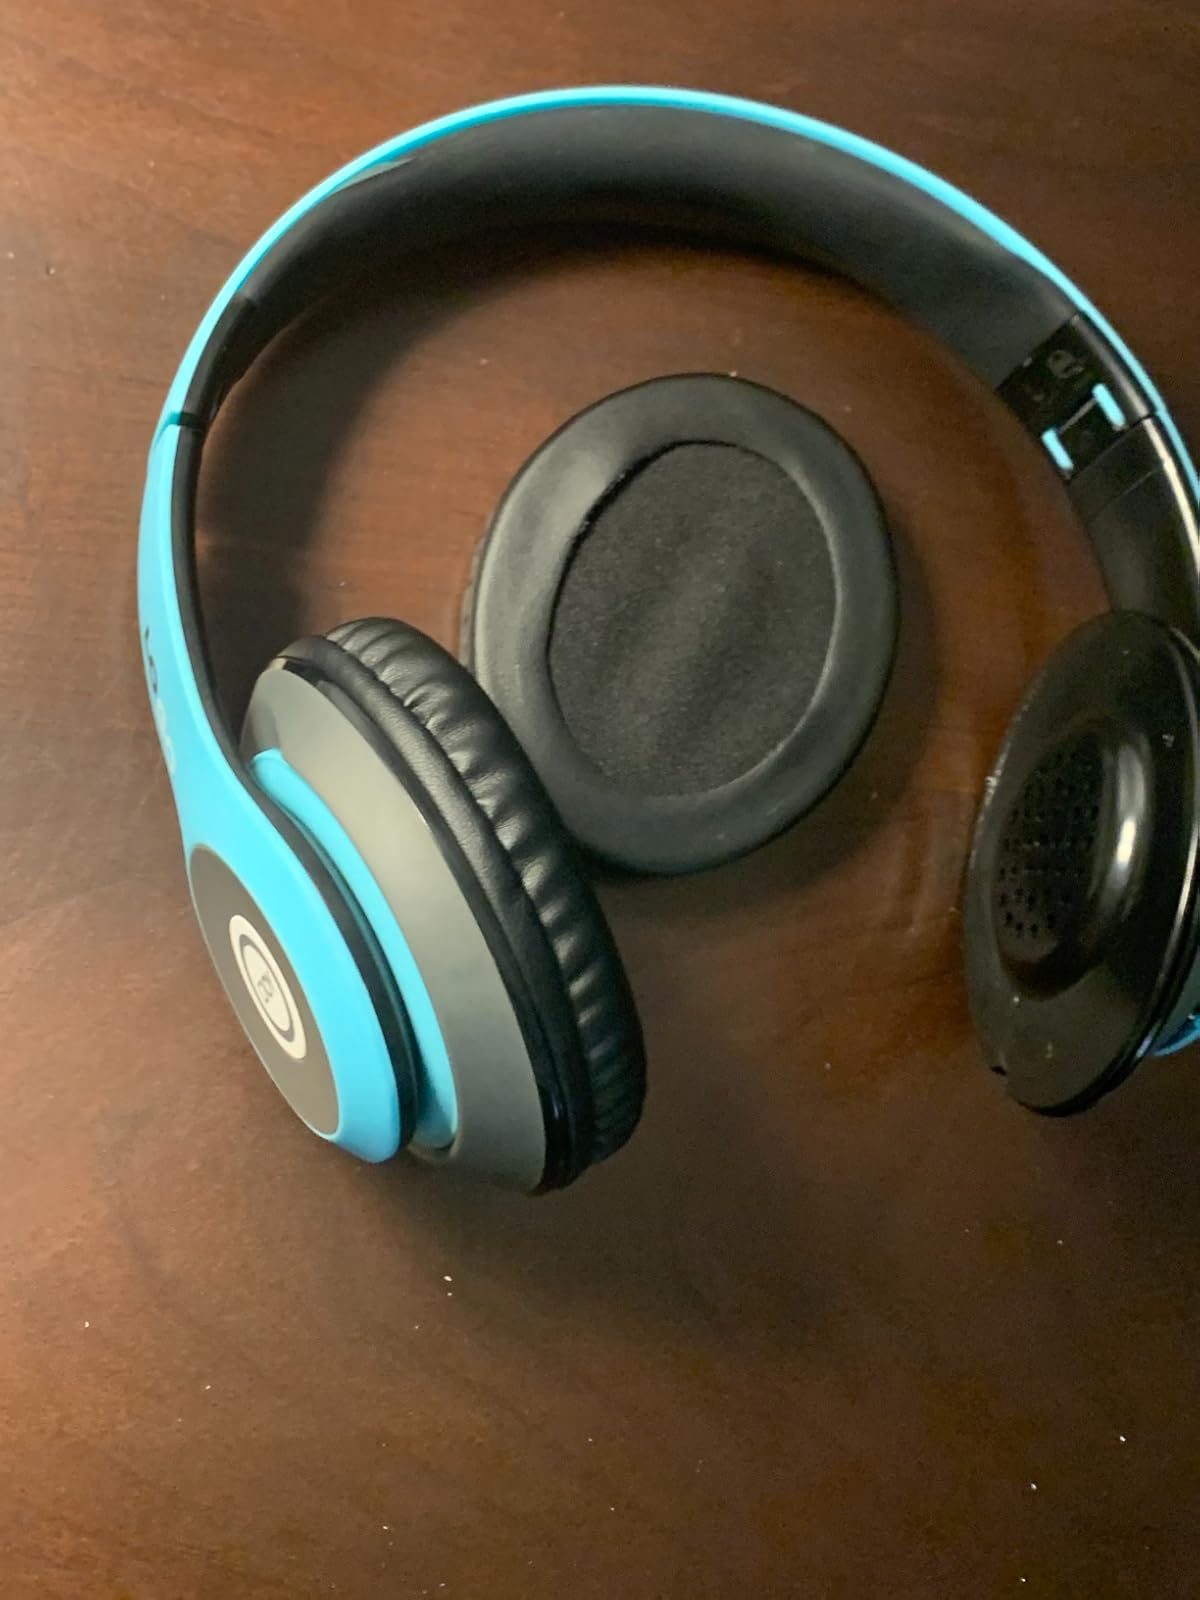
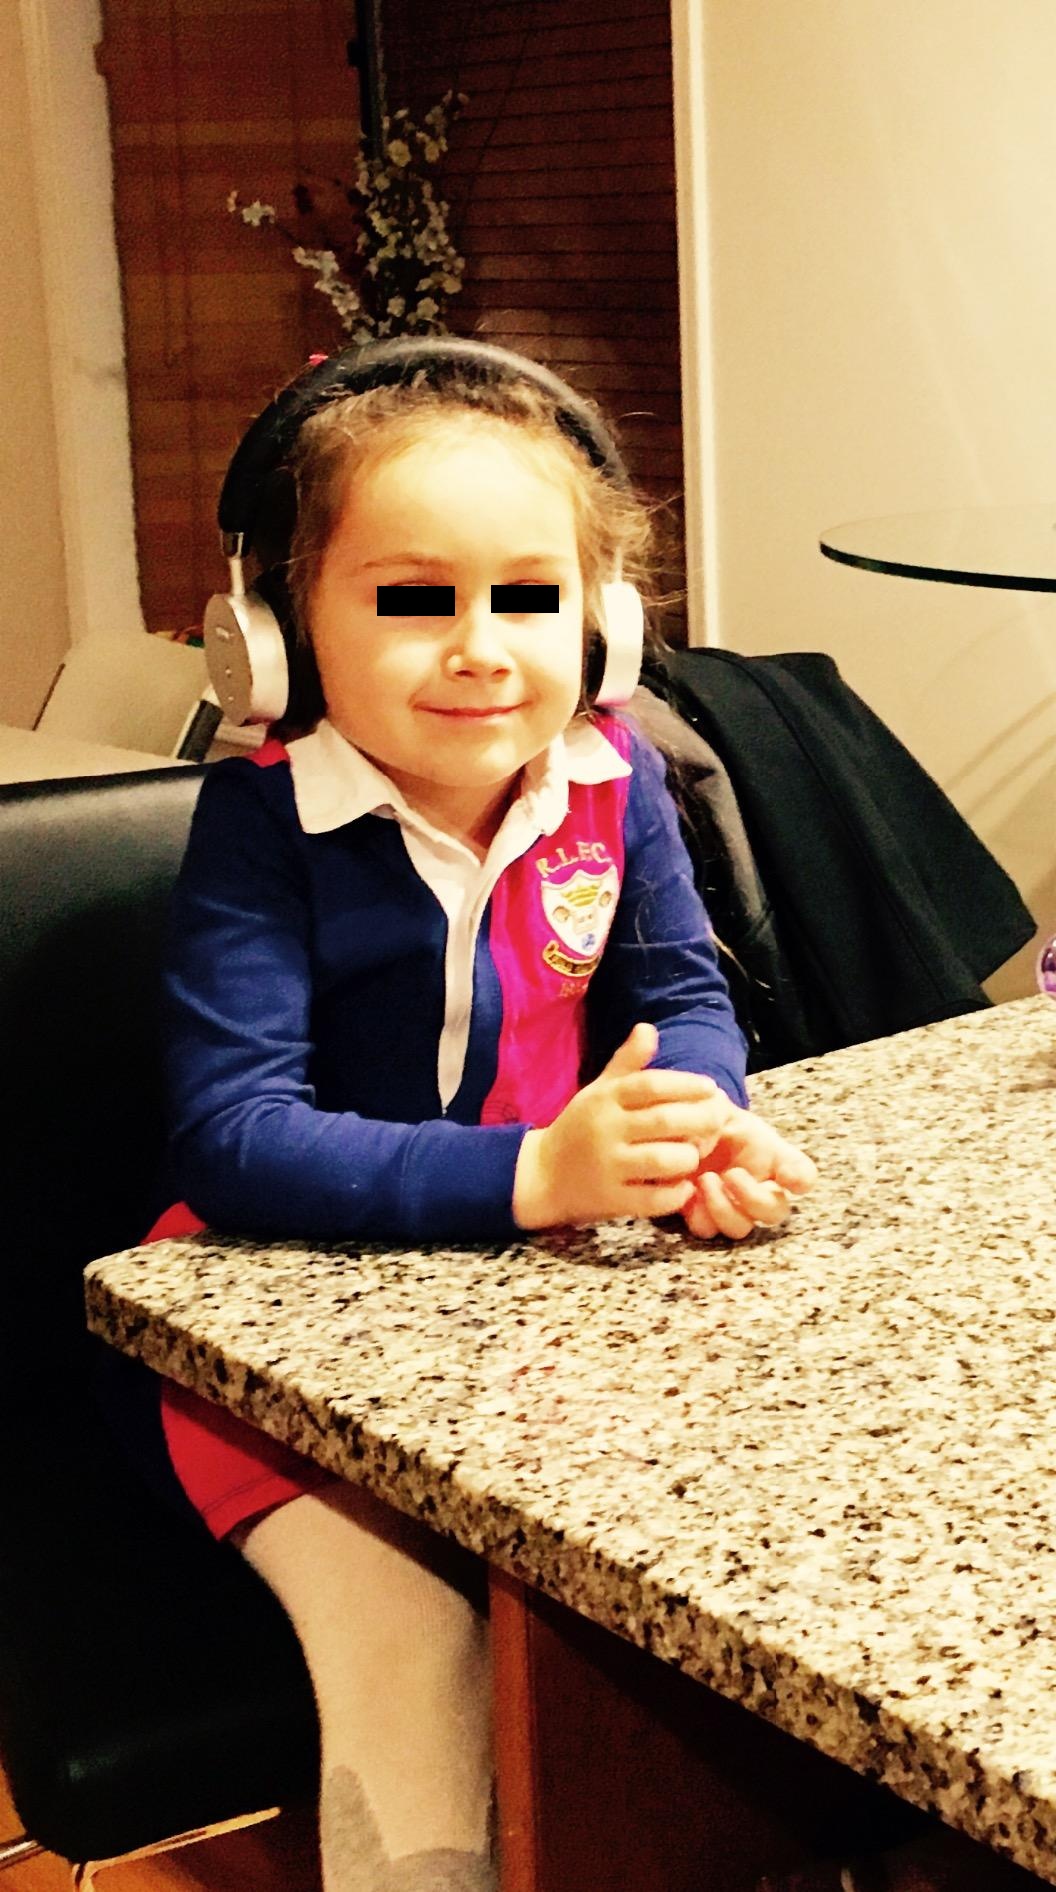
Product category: headphones
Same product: no